Tilting train

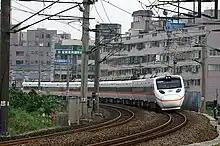
The Taiwanese TEMU1000 Series, based on the JR Kyushu 885 Series

This generation of designs has seen some popularity overseas—the 8000 series serves as the basis of the Electric Tilt Train built for Queensland Rail's Cape Gauge network. The 885 series, built as part of the Hitachi A-train family, serves as the basis of the Taiwanese TEMU1000 series tilting EMU for Taroko Express services, and some non-tilting variants including the British Rail Class 395 and British Rail Class 801.